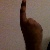
The image shows a hand gesture representing the number 1 in Indian Sign Language.